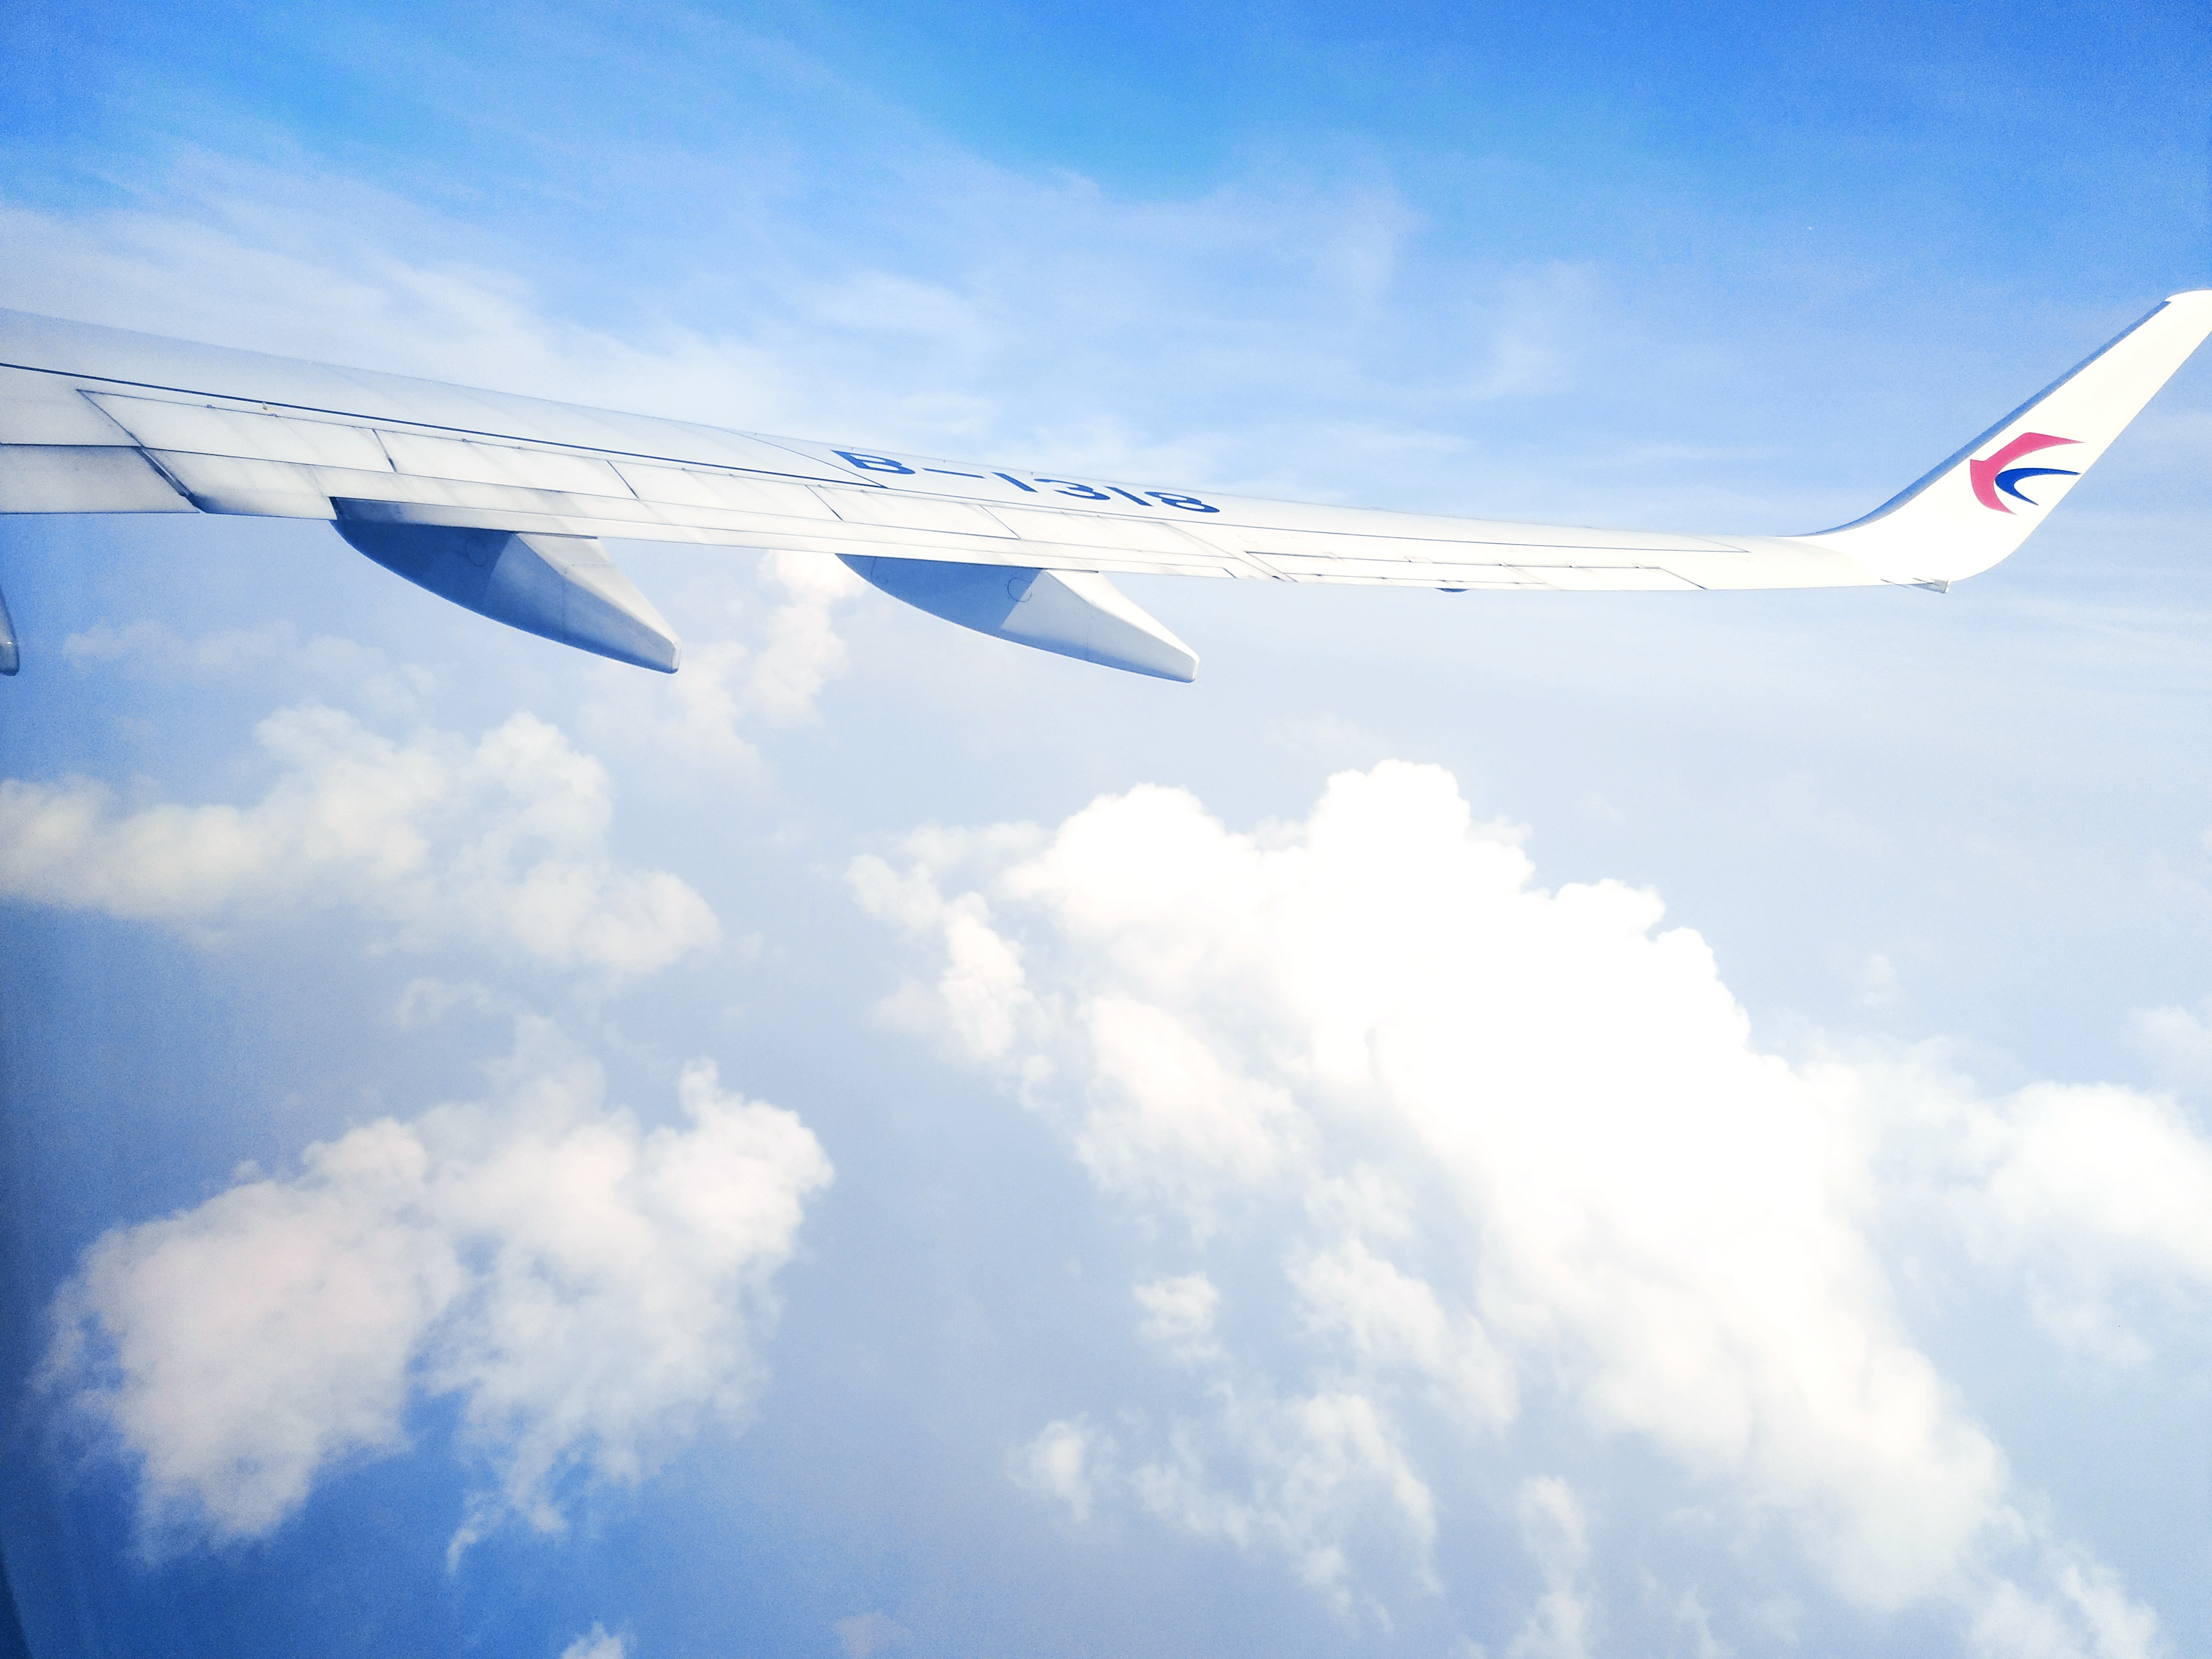
aircraft, blue, sky, white, clouds, high, altitude, cloud, layer, texture, air travel, airplane, airline, wing, flight, flap, daytime, aviation, aerospace engineering, airliner, vehicle, meteorological phenomenon, airbus a330, airbus, wide body aircraft, narrow body aircraft